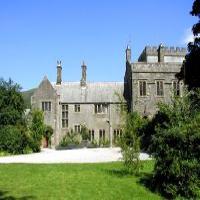
Weather: sun or clear